Sabarkantha district

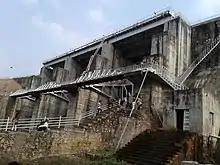

Sabarkantha District is bounded by Rajasthan to the north and northeast, the Banaskantha district and the Mehsana district to the west, the Gandhinagar district to the south and the Aravalli district to the southeast. It is spread across an area of 5390 km and its geographical location: 23.030 to 24.30 N latitude and 72.43 to 73.39 E. longitude.